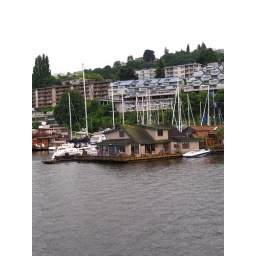
Sleepless in Seattle boat house